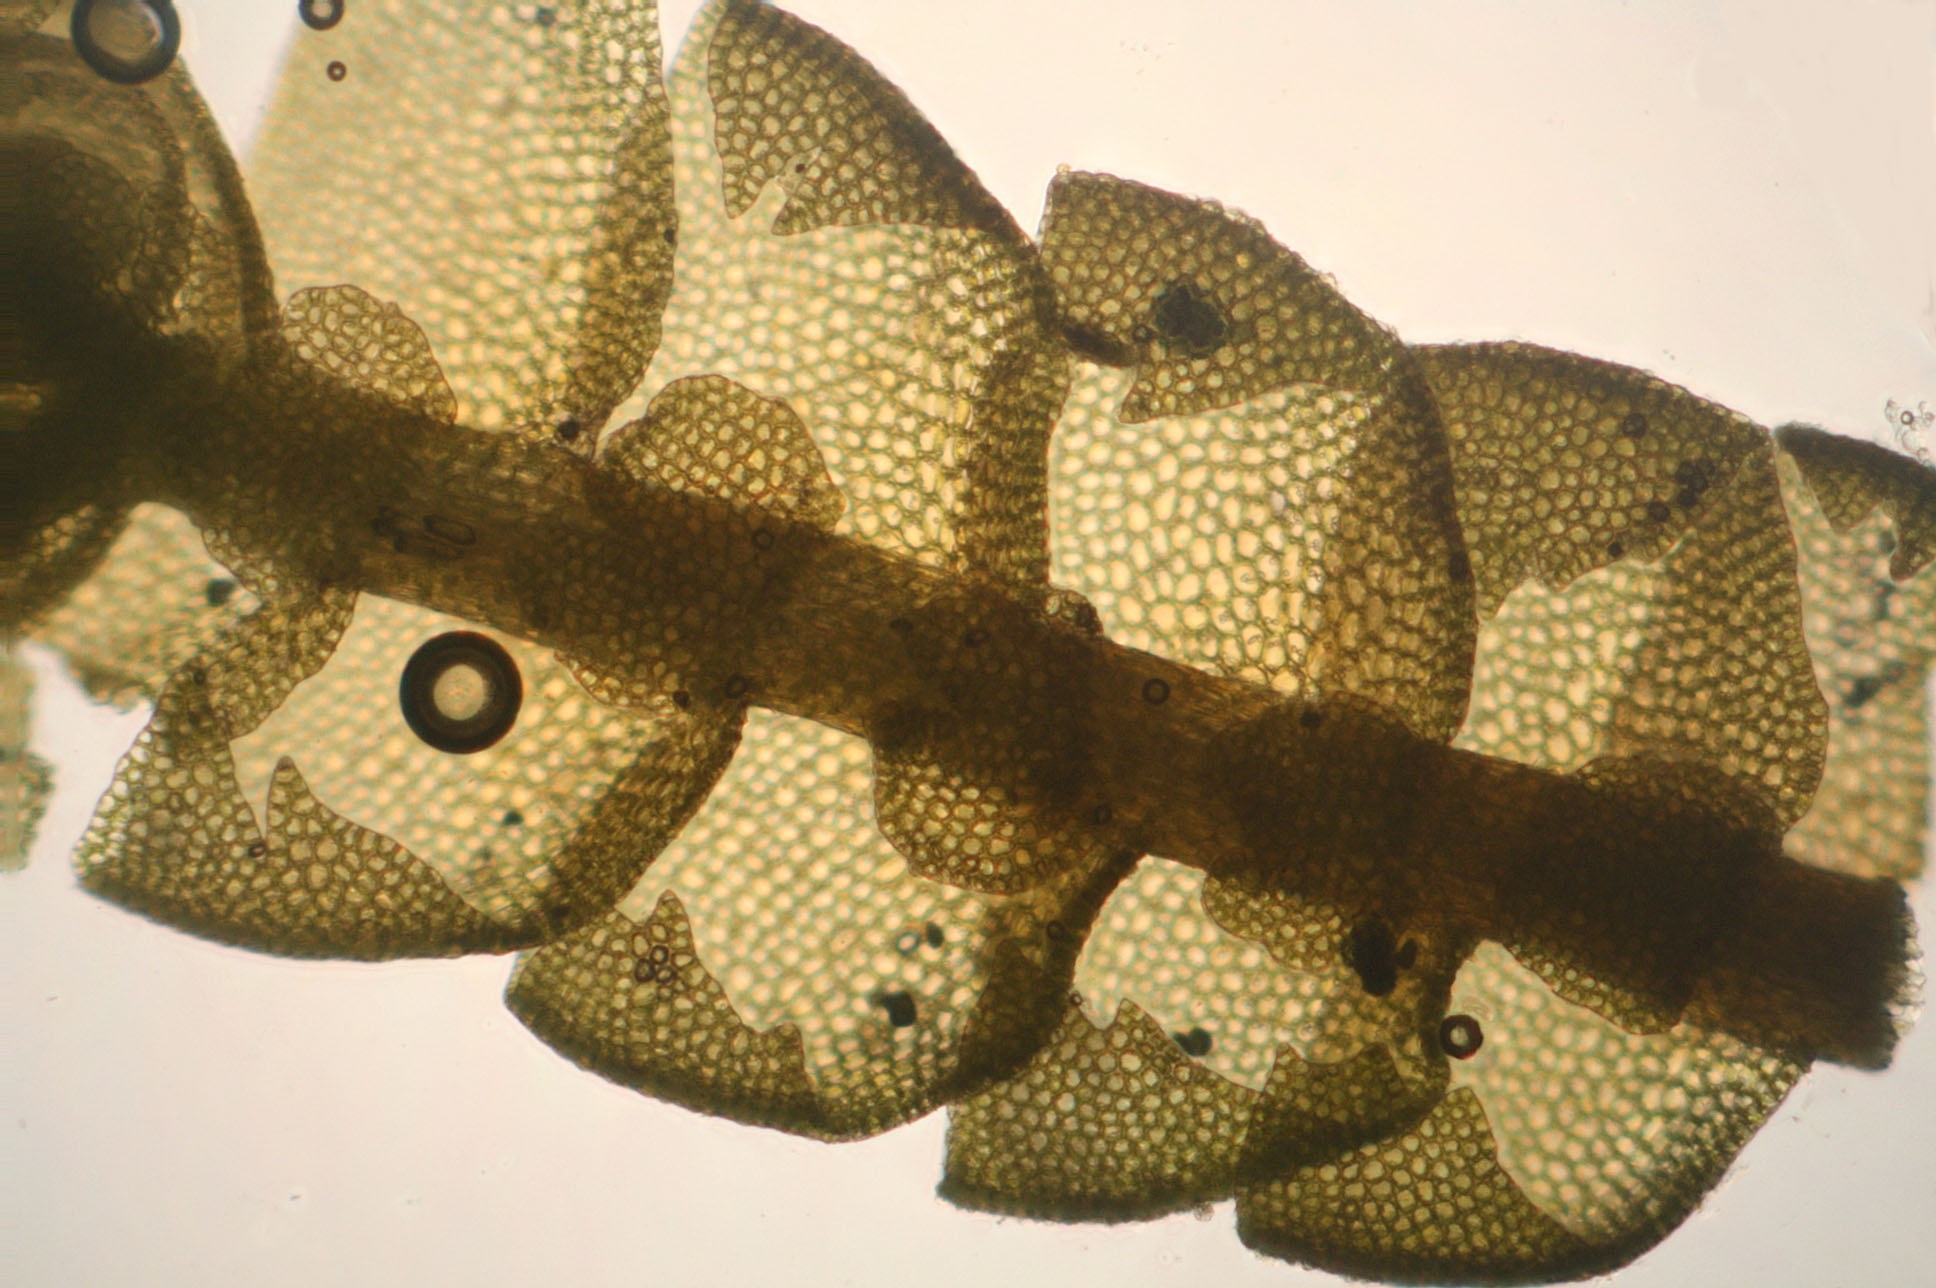
plant, pattern, macro, biology, botany, fish, art, science, cells, armour, microscopic, fashion accessory, bling bling, bazzania tricrenata